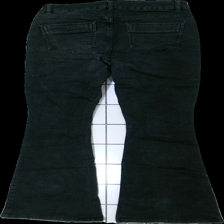
View: back
Type: Jeans
Category: Ladies
Brand: Asos
Colors: Black
Material: ?
Cut: Regular
Season: All
Trend: Denim
Price range: 50-100
Recommended usage: Reuse
Description: svarta jeans